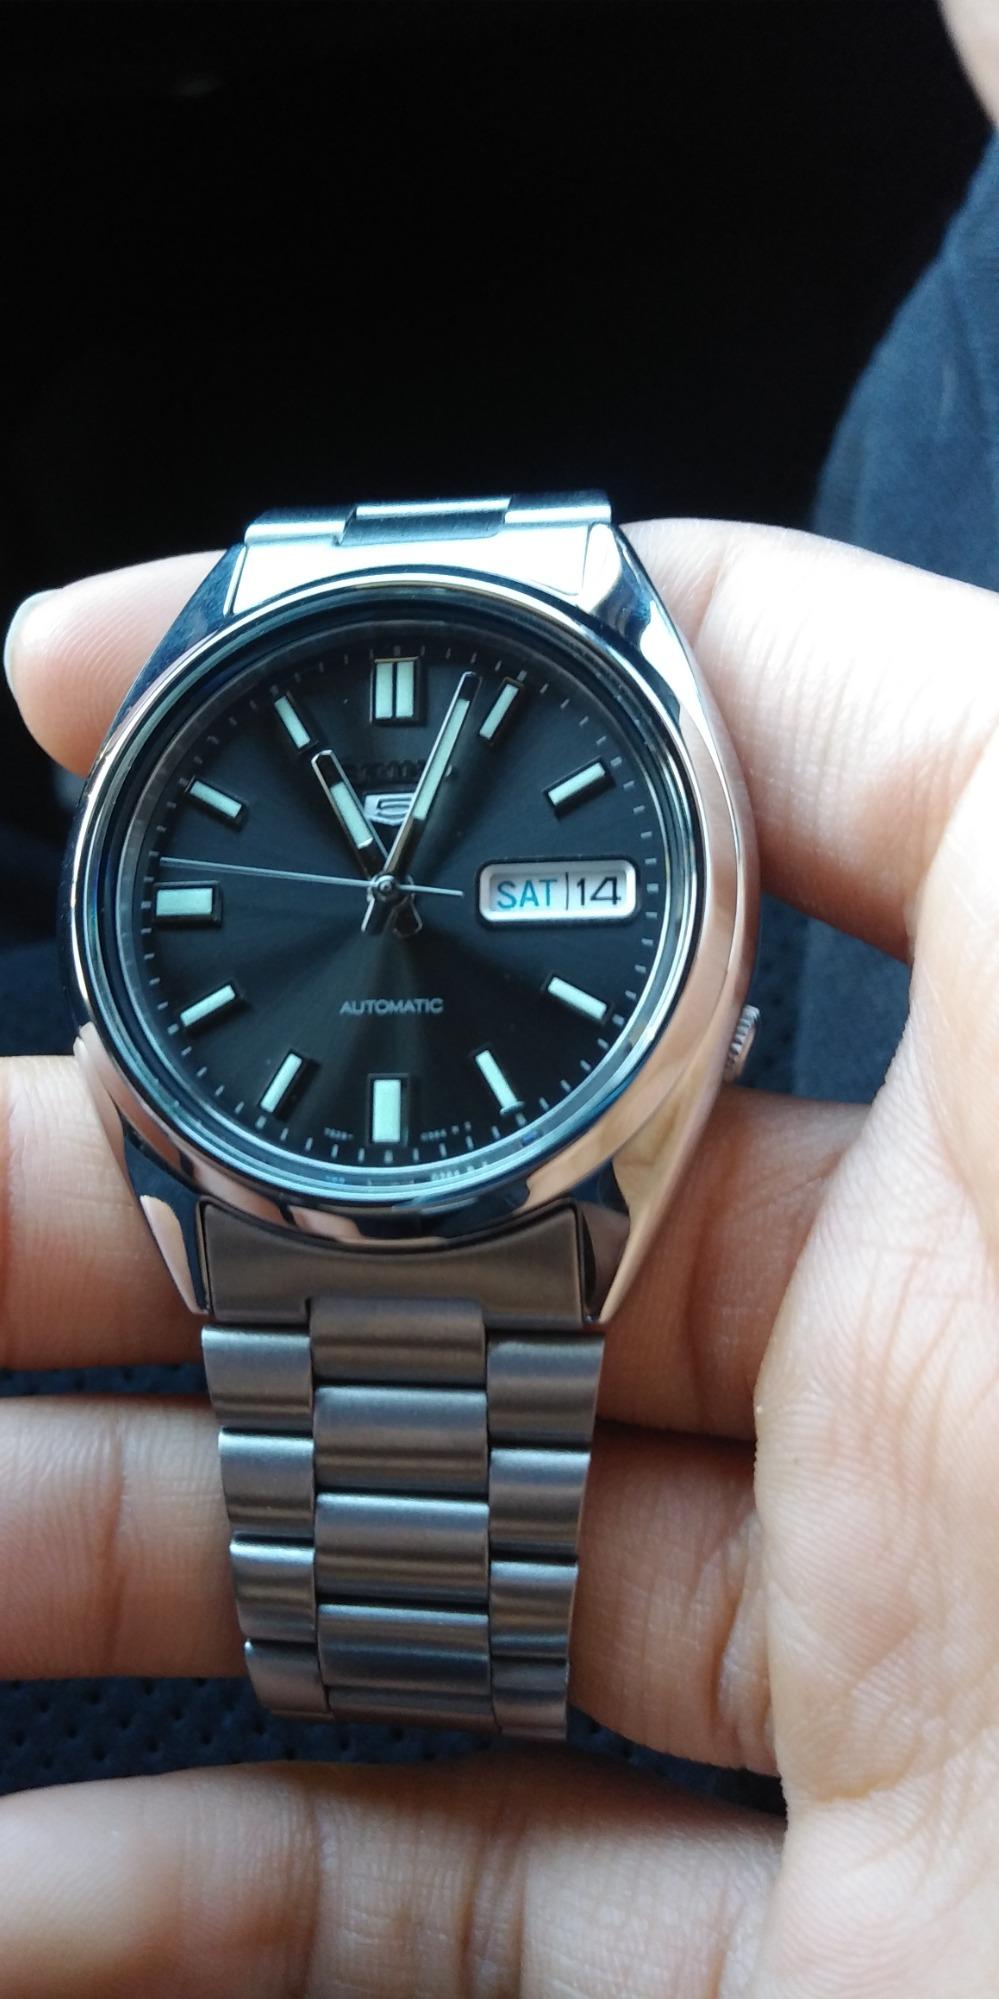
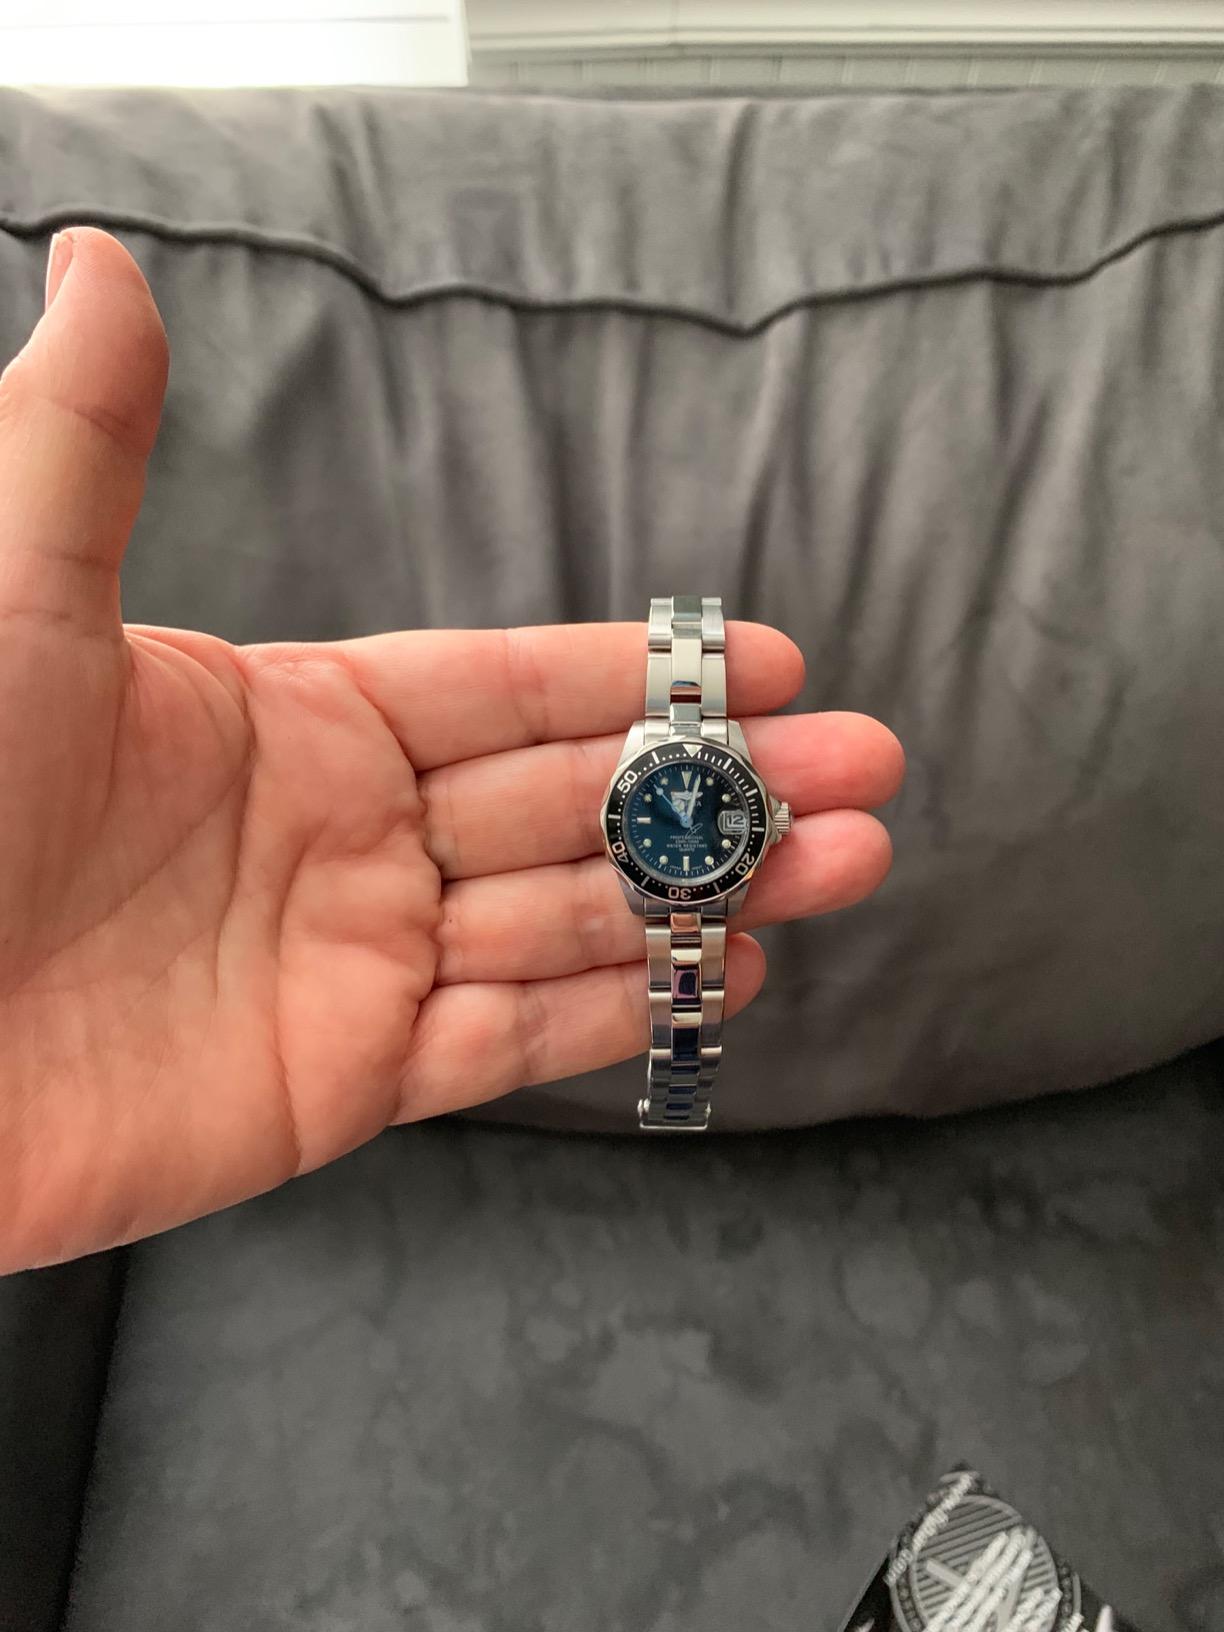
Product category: accessories_watch
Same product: no